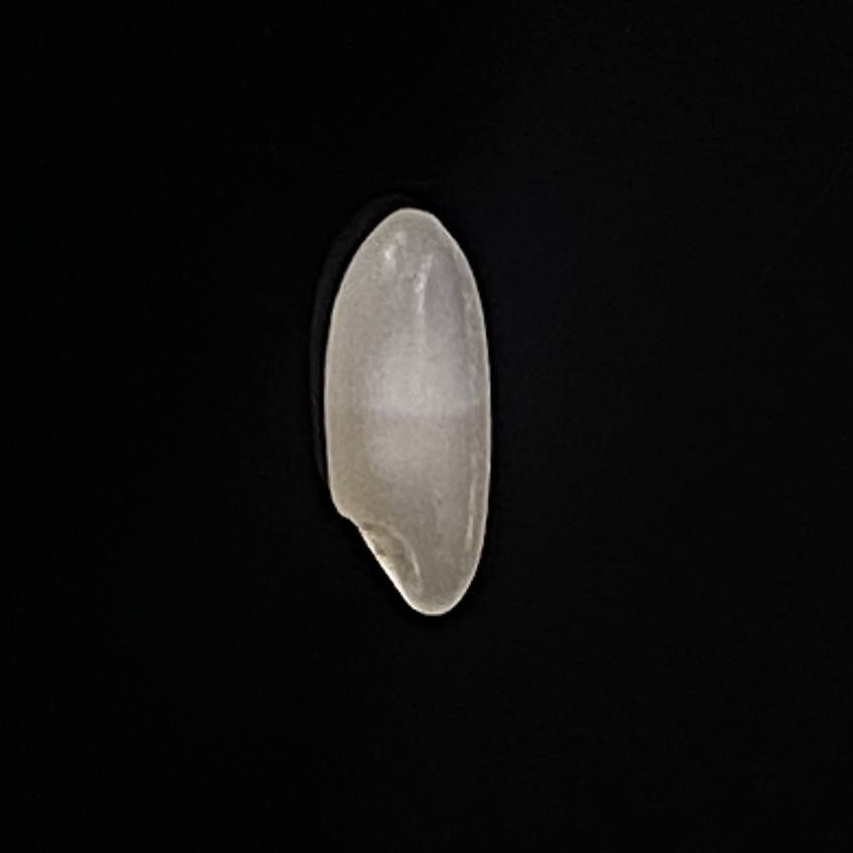
Rice variety: Bashful